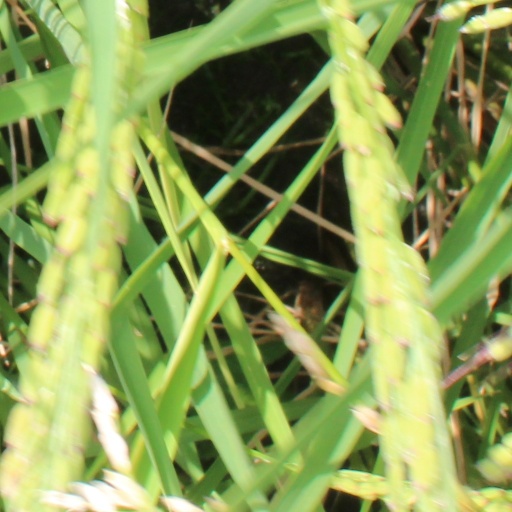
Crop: rice